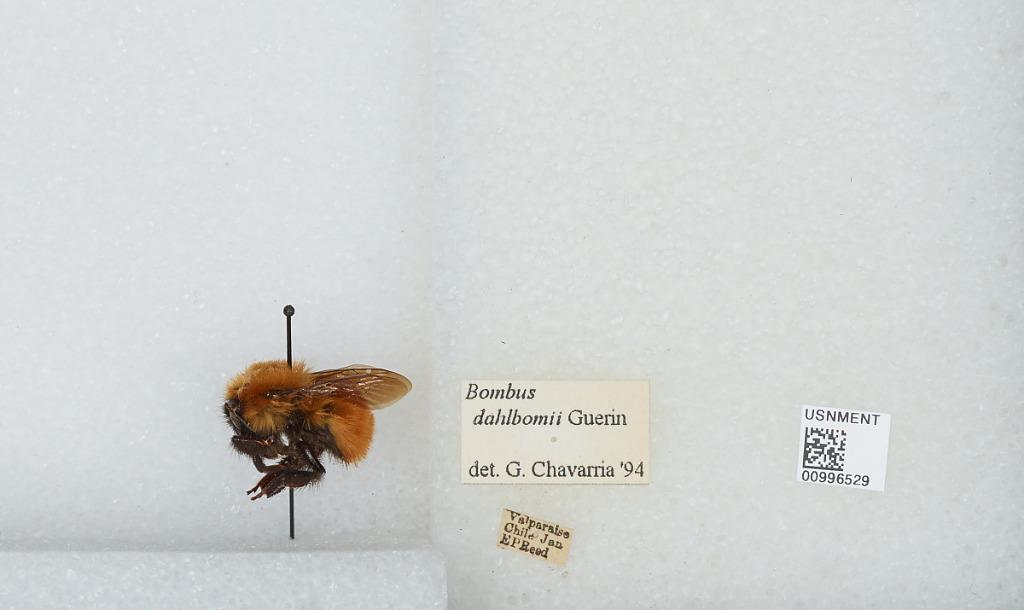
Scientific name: Bombus (Fervidobombus) dahlbomii Guérin
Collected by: G. Latimer
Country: Chile
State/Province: Valparaiso
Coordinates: -33.0631, -71.6394
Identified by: Chavarria, G.